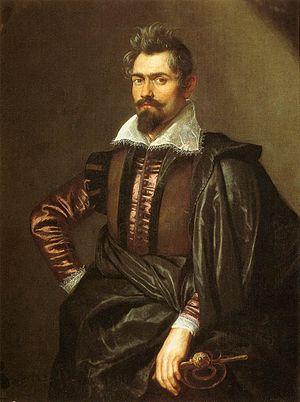
Caspar Schoppe dit Scioppius est un érudit et pamphlétaire catholique allemand.